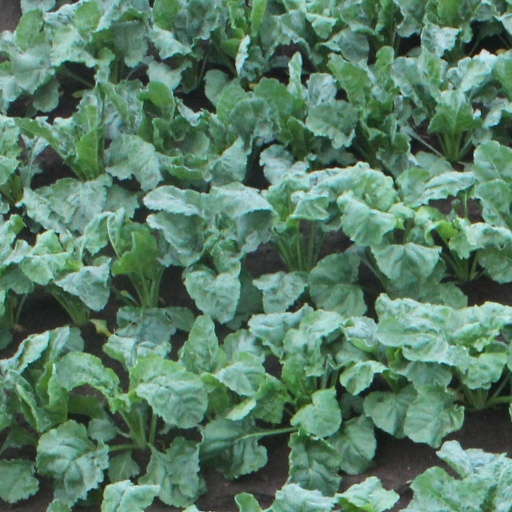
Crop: sugar beet